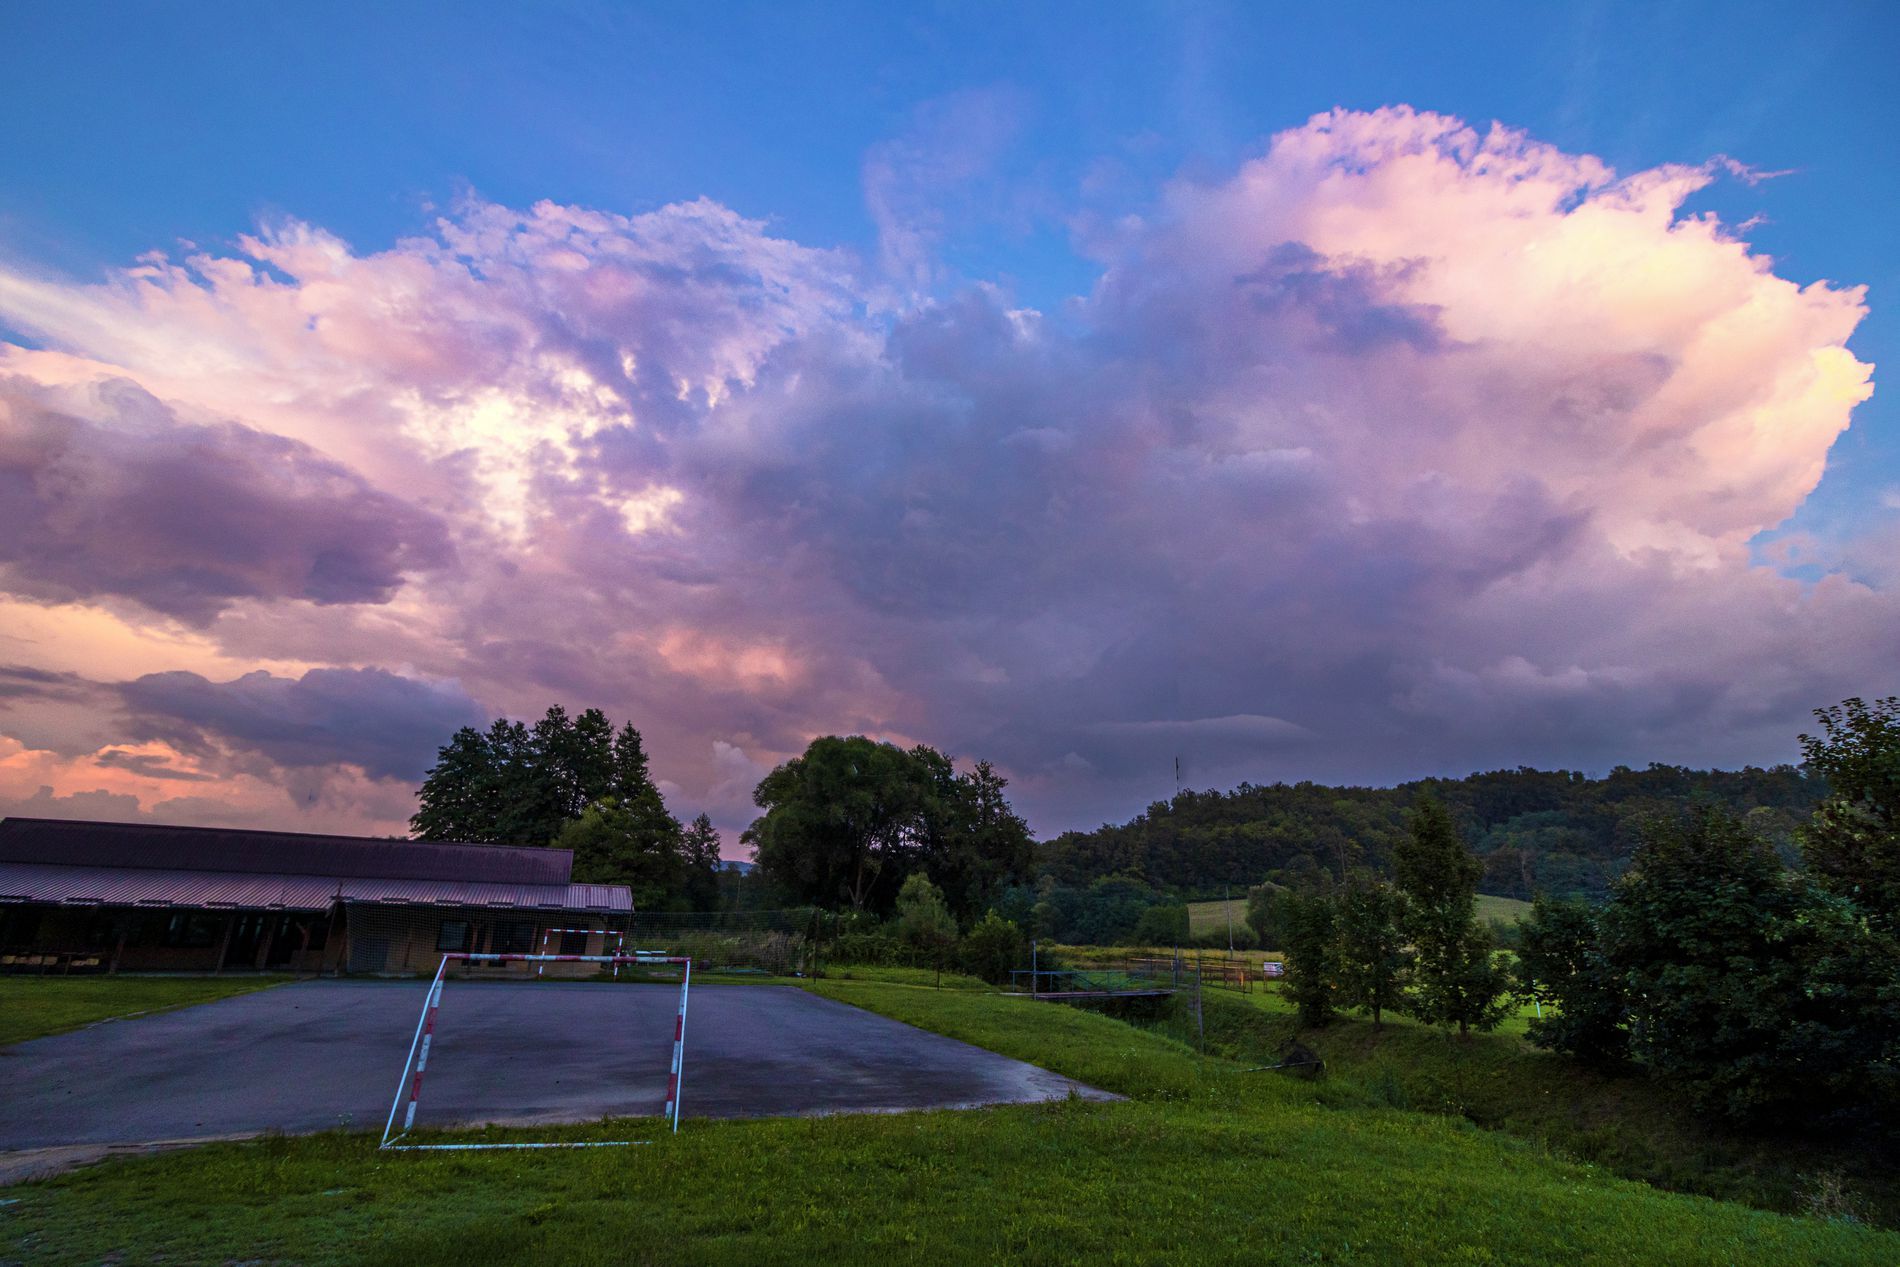
a Playground in Nature
this shot features a playground for football with two goals on the two sides of the playground, all that under a beautiful cloudy sky.
this landscape wide shot was taken at eye level to immerse the viewer into the scene, the shot features a playground with two goals on both sides, a building is behind the playground, the mood is playful, while the color palette is earthy.
Labels: Cloud, Nature, Outdoors, Sky, Cumulus, Weather, Architecture, Building, Shelter, Grass, Plant, Scenery, Field, Tree, Road, Airport, Airfield, Countryside, Rural, Tarmac, Grassland, Housing, Landscape, Vegetation, Hut, Horizon, Lawn, Park, Land, Playground, Goal
Camera: Canon Canon EOS 80D
Lens: EF-S10-18mm f/4.5-5.6 IS STM, Canon EF-S 10-18mm f/4.5-5.6 IS STM
Aperture: F5.6
Exposure: 1/160 sec
ISO: 160
Focal length: 10.0 mm